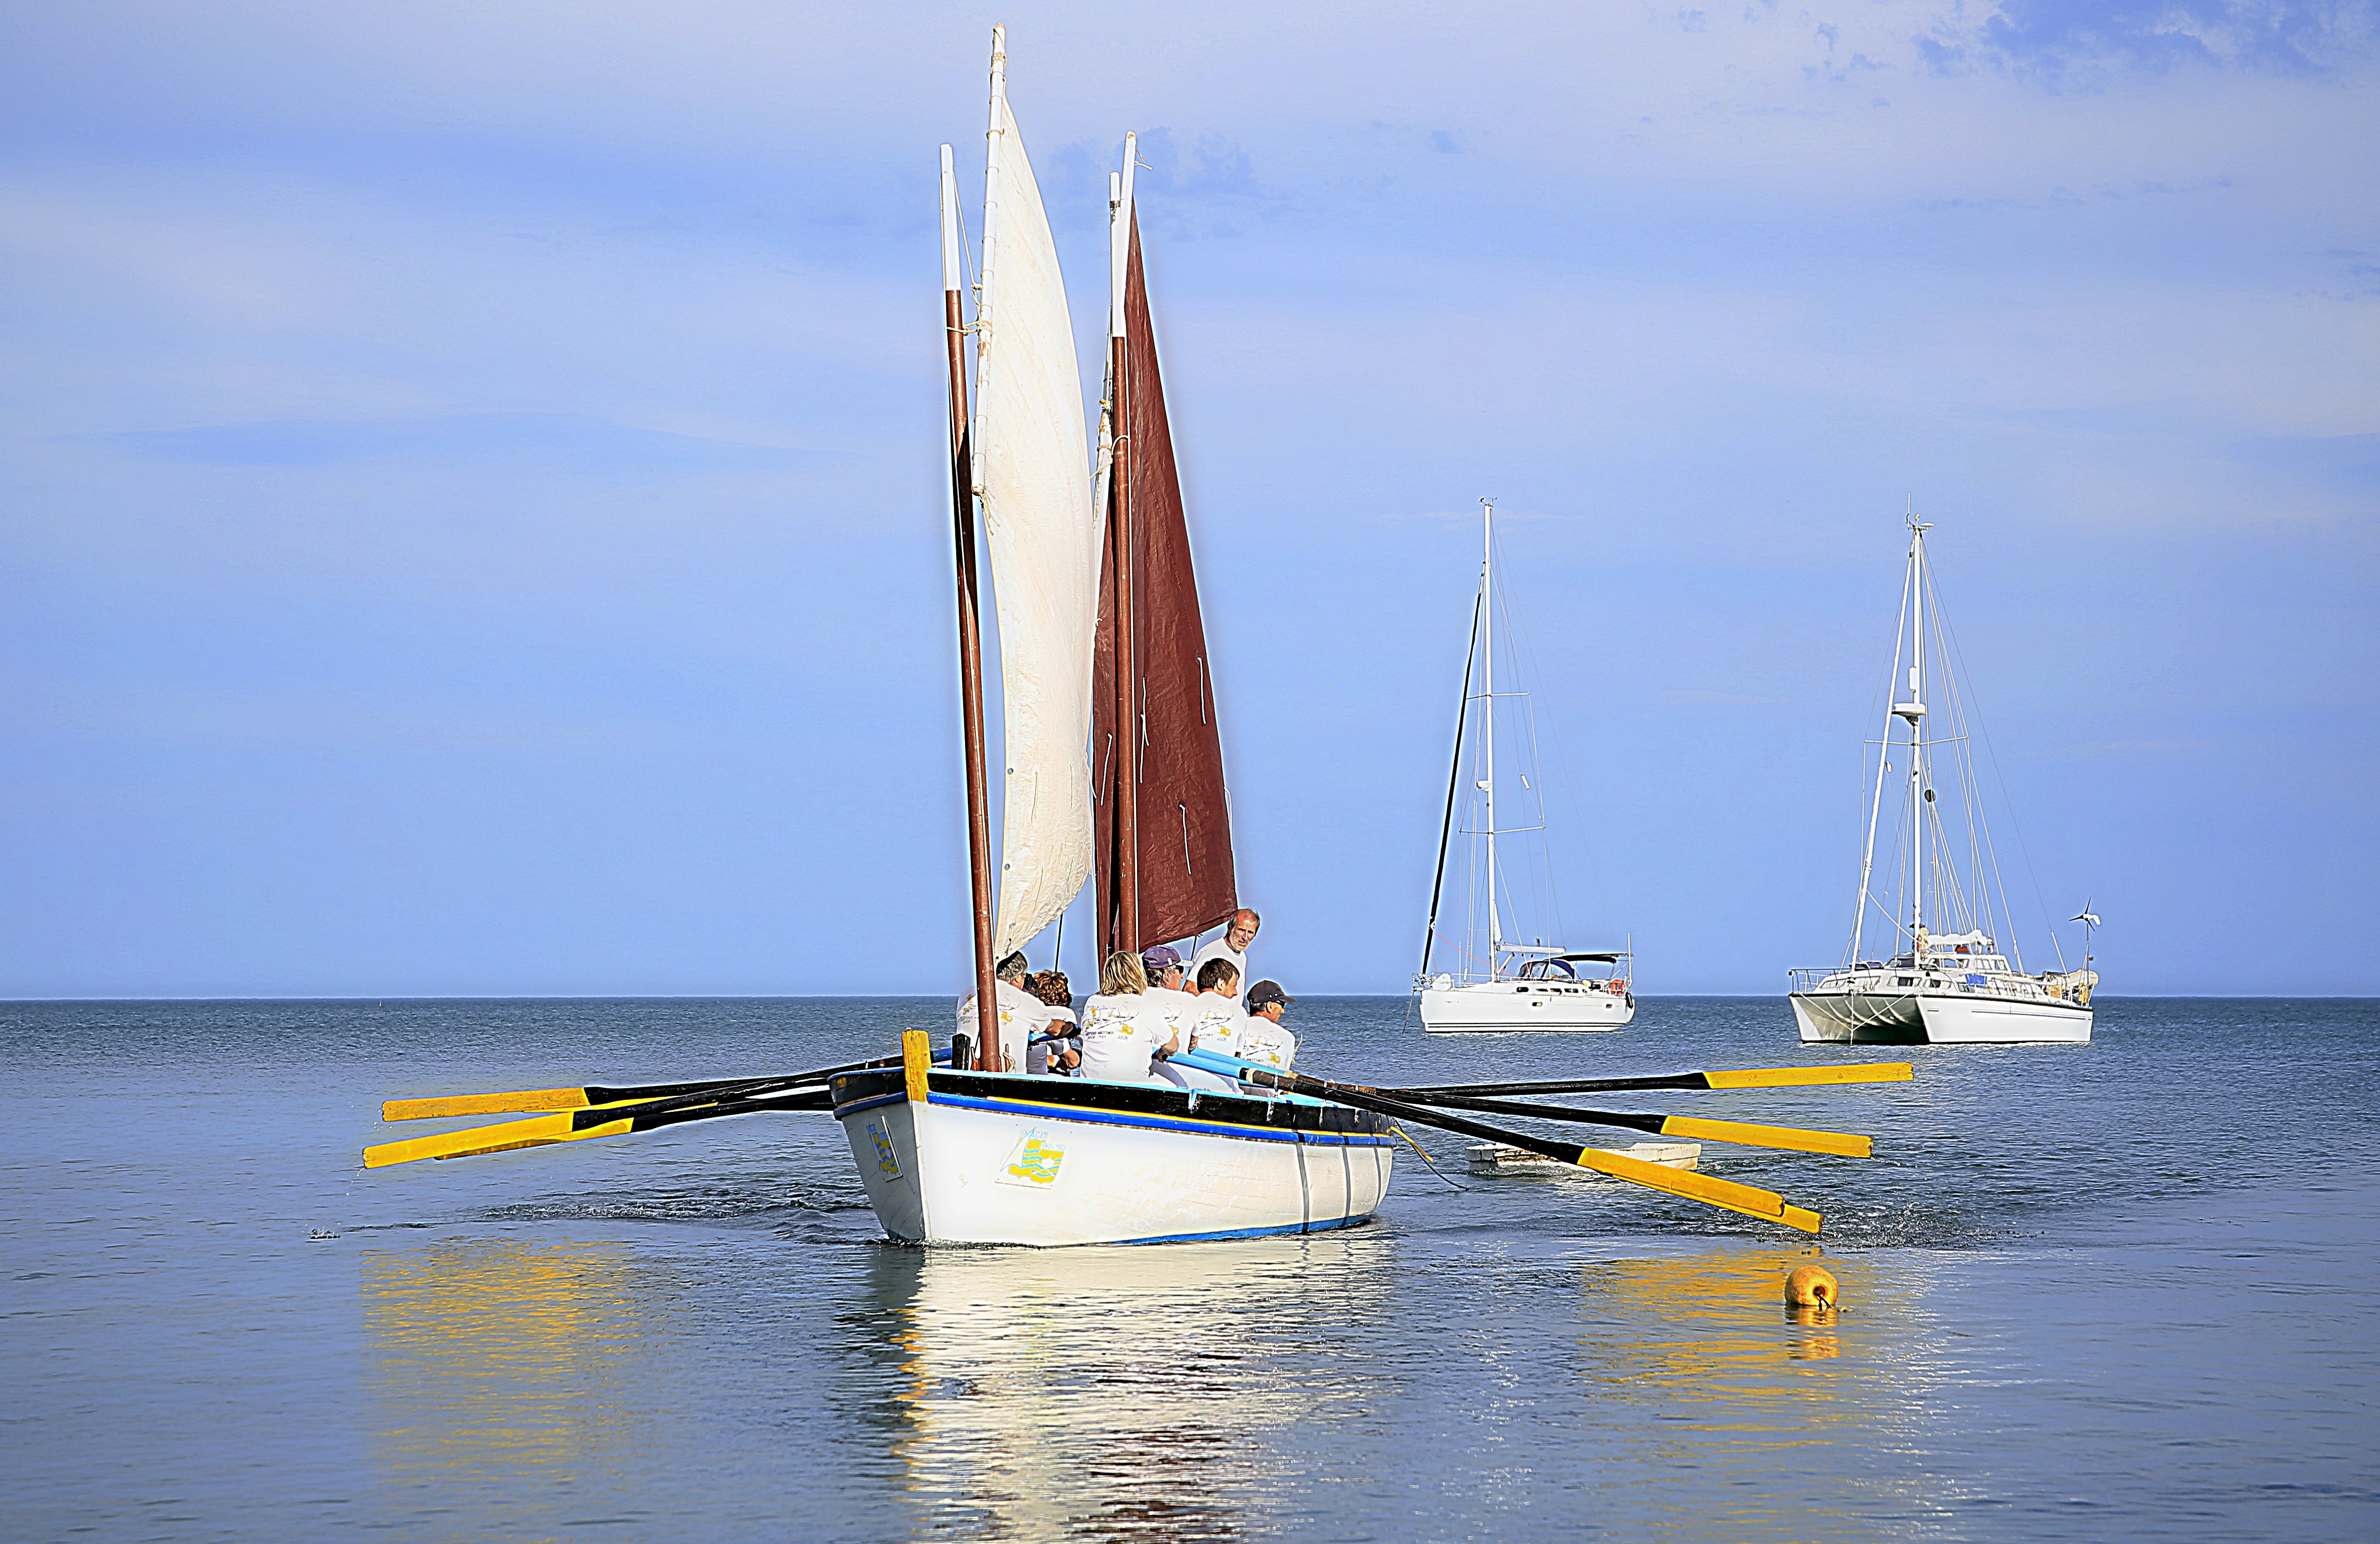
sea, boat, vehicle, mast, sailing, holiday, bay, sailboat, boating, sail, watercraft, sailing ship, browse, windsports, dinghy sailing